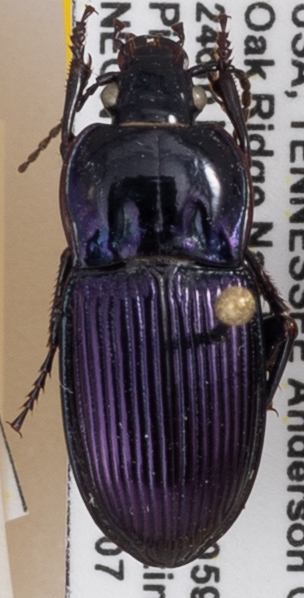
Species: Myas coracinus
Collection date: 2021-07-07
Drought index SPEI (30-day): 0.058
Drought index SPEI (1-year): -0.048
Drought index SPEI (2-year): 1.69